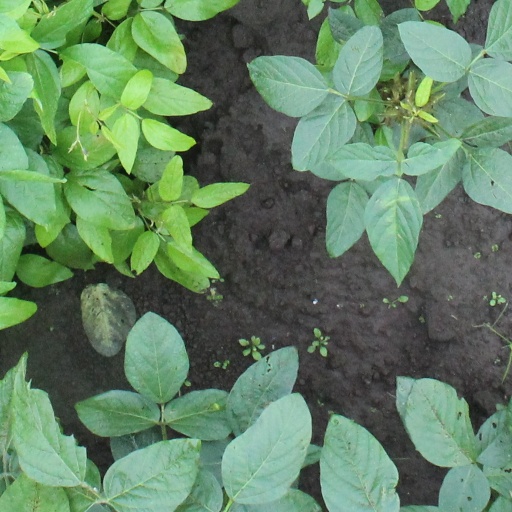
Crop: soybean